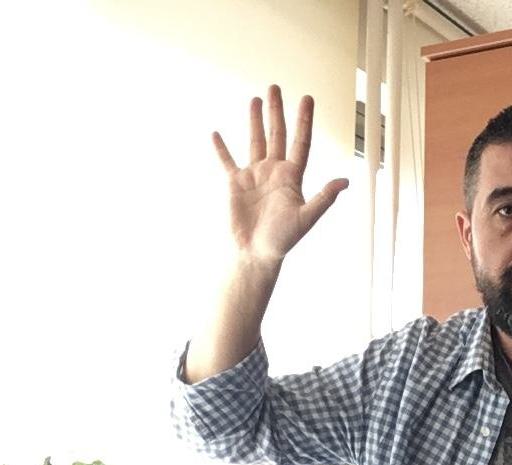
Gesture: palm